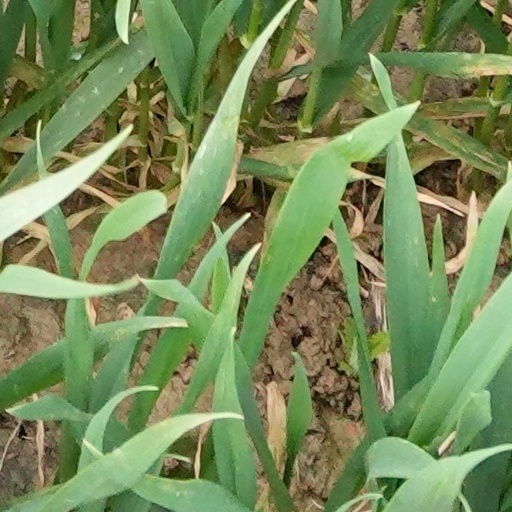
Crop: wheat